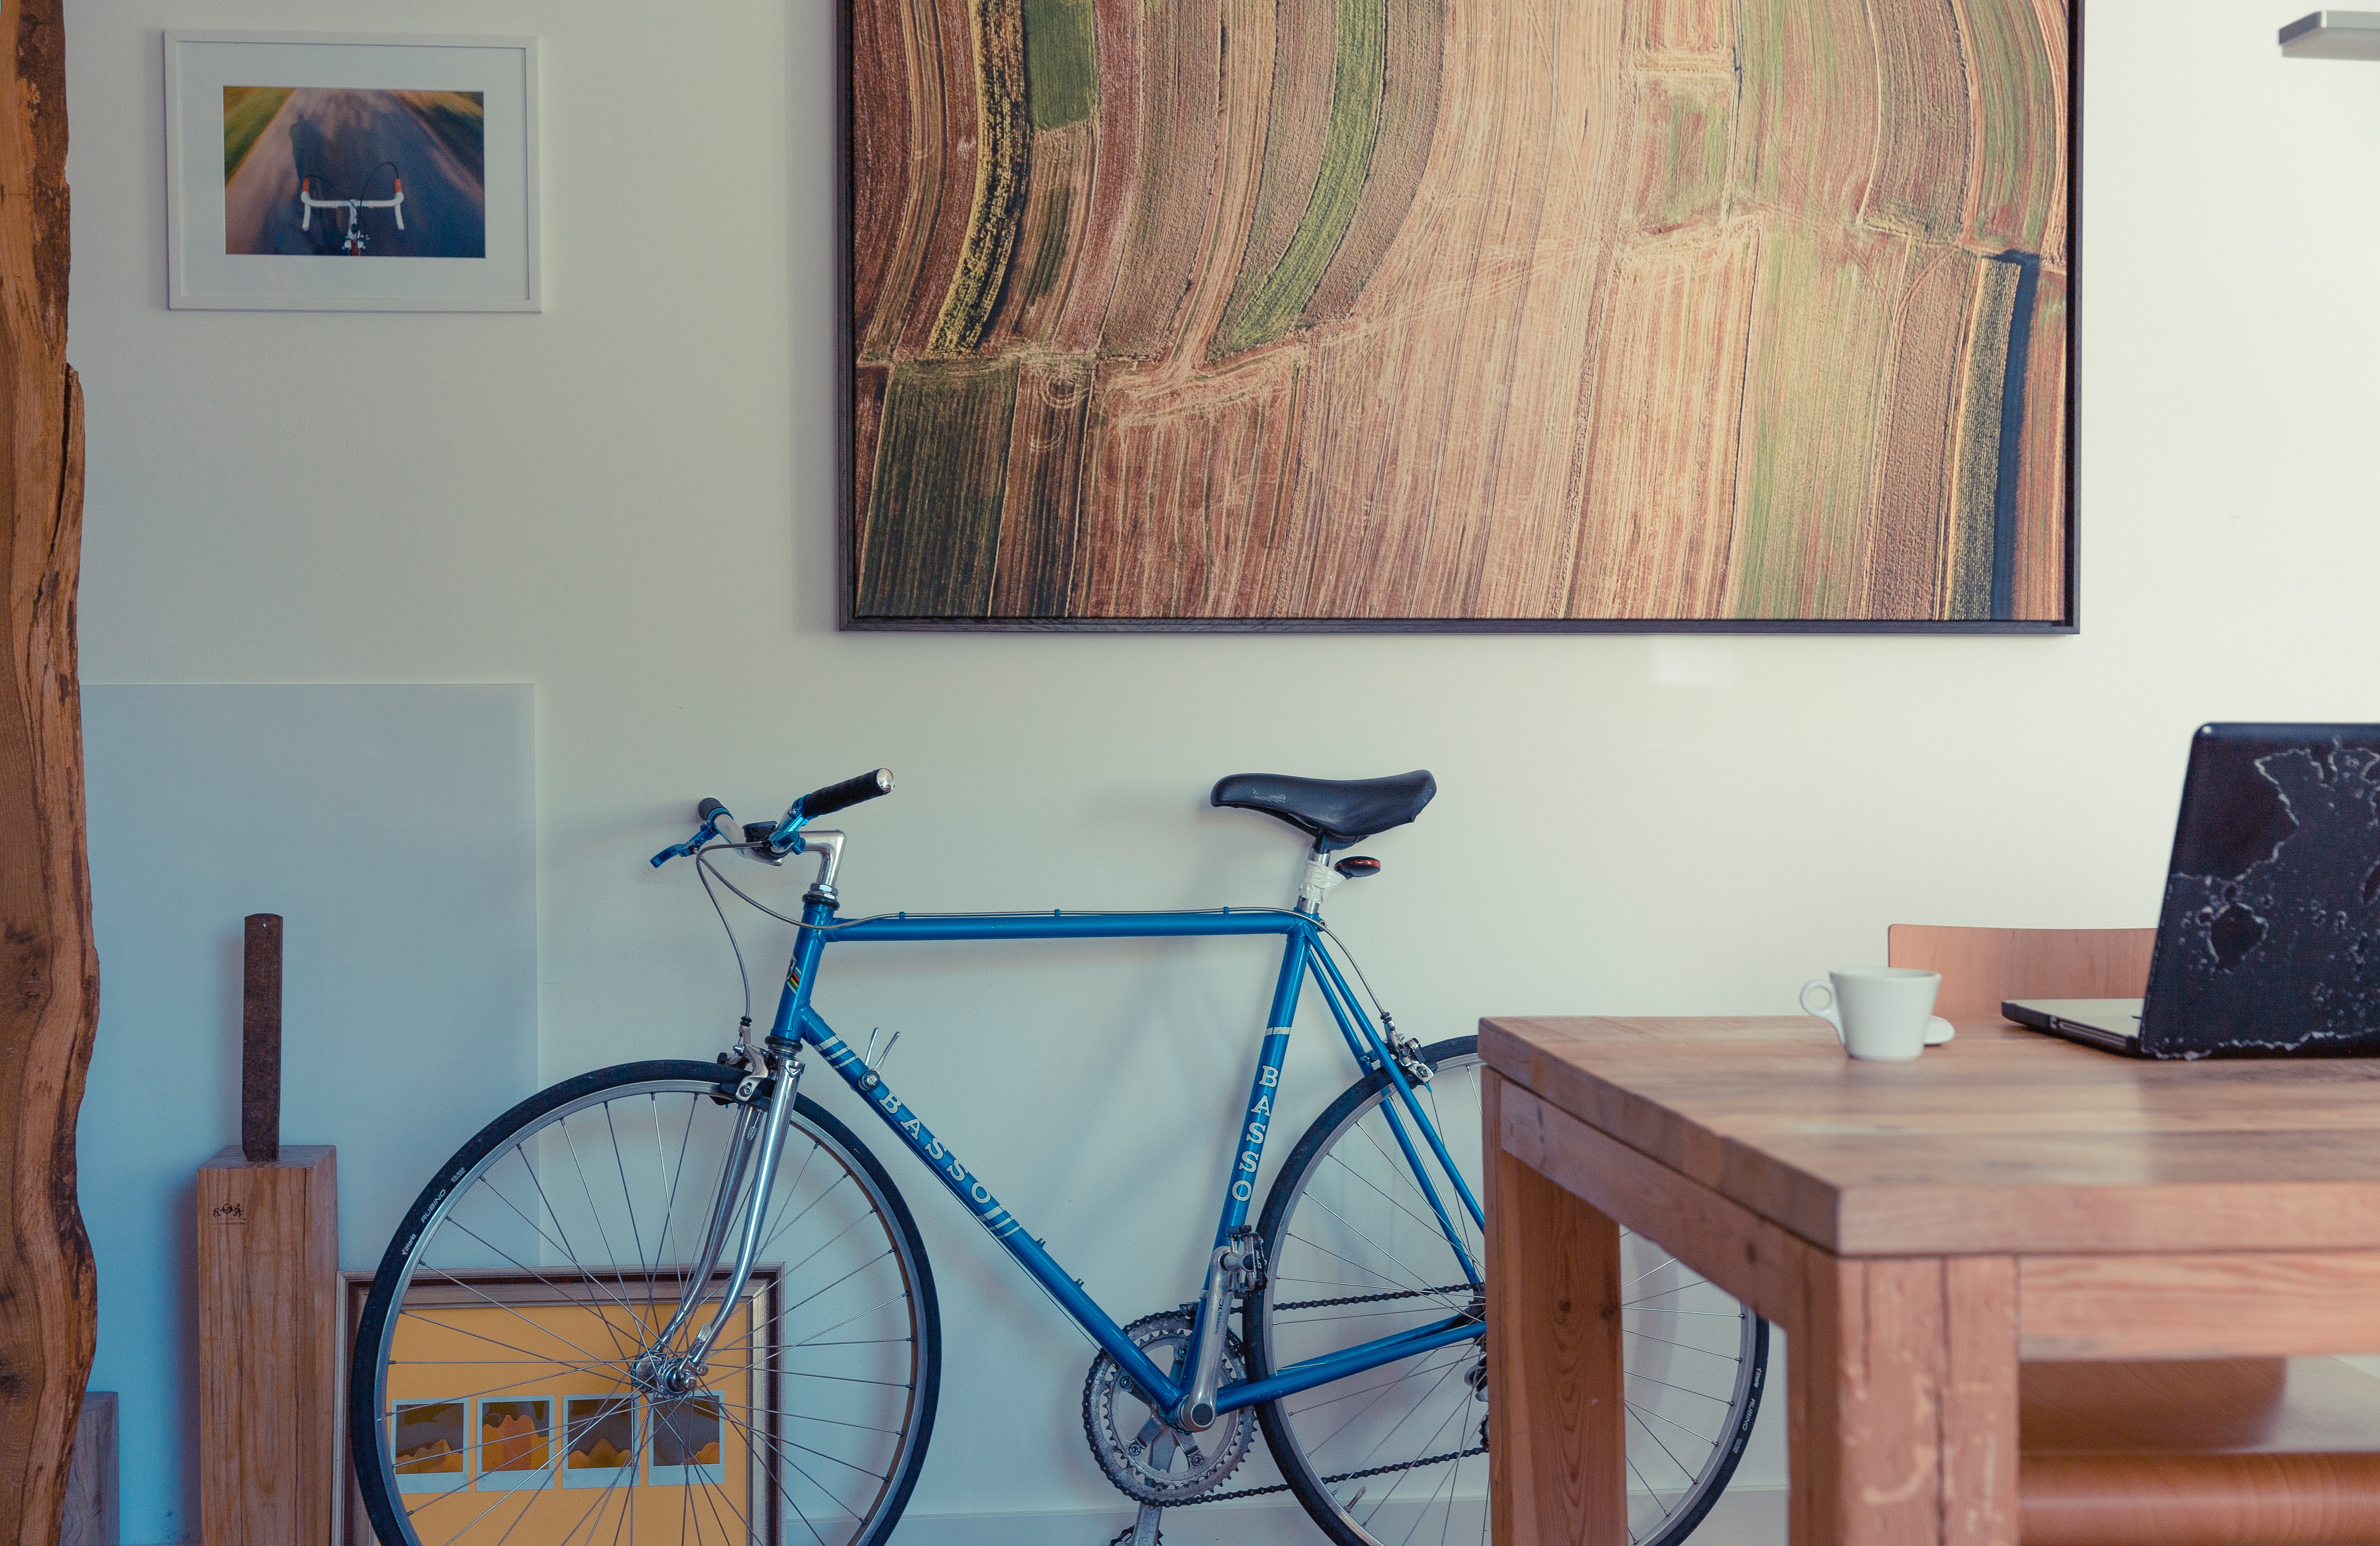
wood, house, home, wall, cottage, blue, room, painting, interior design, art, design, tourist attraction